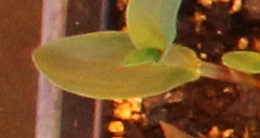
Label: Corn